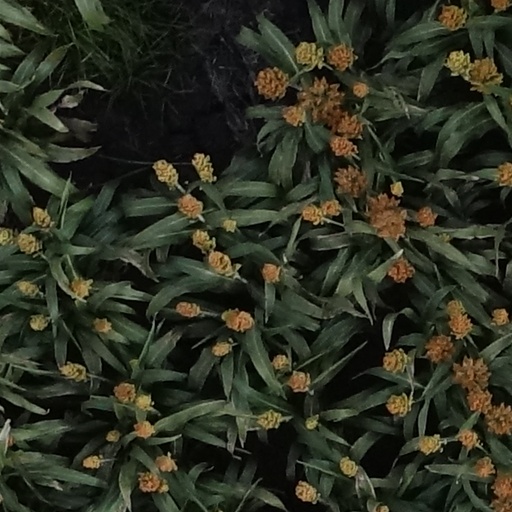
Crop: sorghum